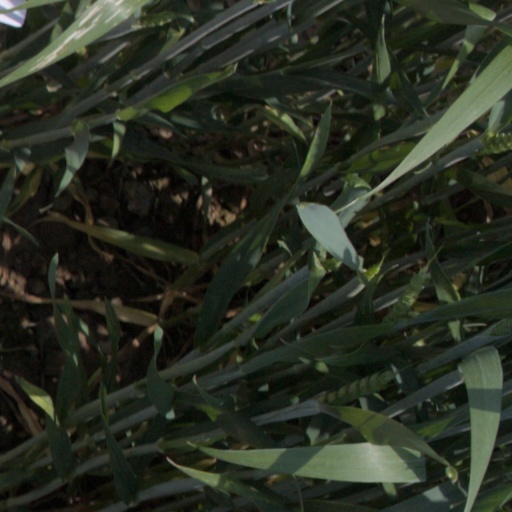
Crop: wheat